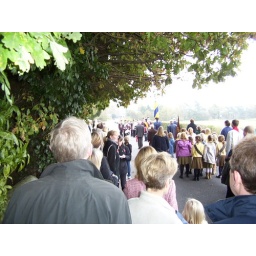
The girls in yellow are Brownies